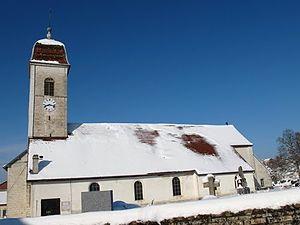
Eglise d'Etalans sous la neige
Étalans est une ancienne commune française située dans le département du Doubs en région Bourgogne-Franche-Comté.